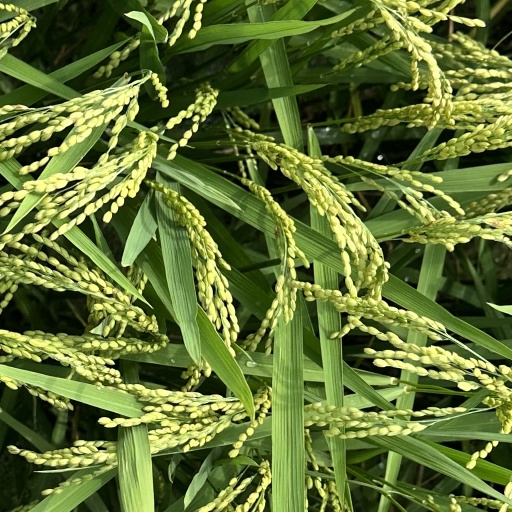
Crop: rice